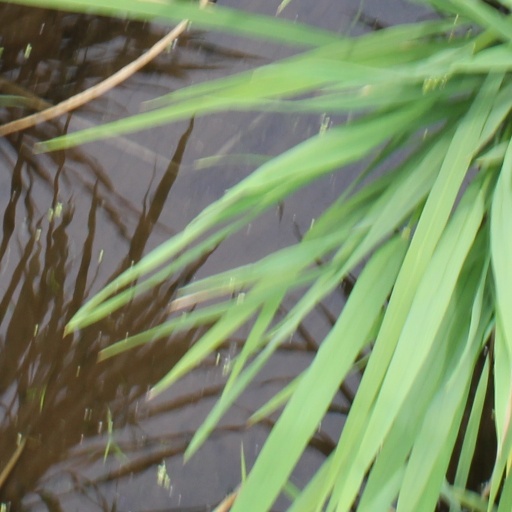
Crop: rice